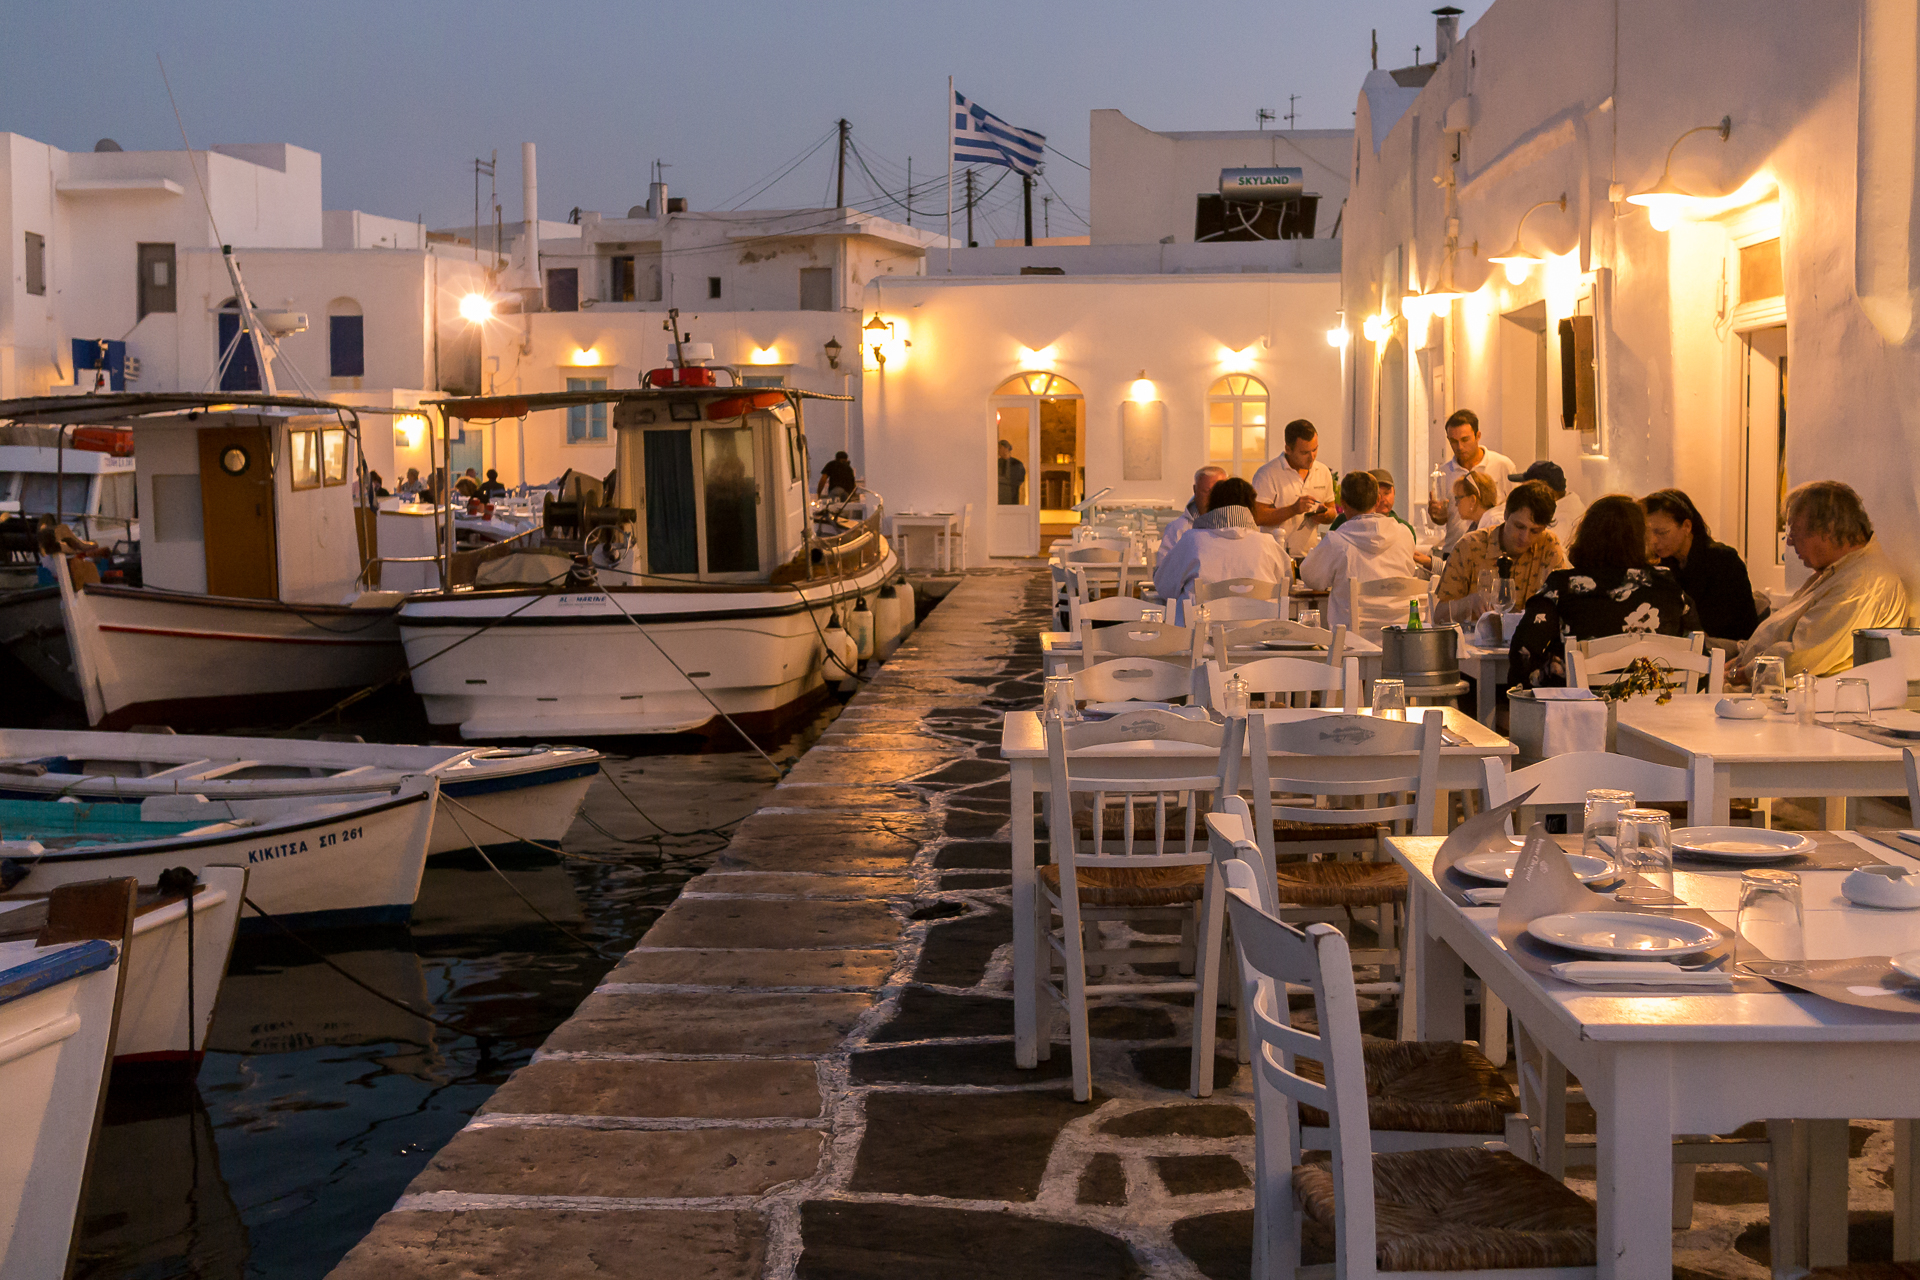
restaurant, meal, 2015, dining, greece, panasoniclumixg5, panasoniclumix20mm17, cyclades, kykladen, paros, naoussa, alfresco